Lady Elliot Island

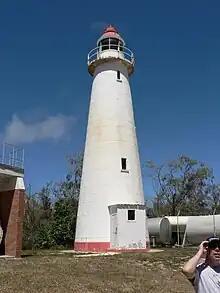
The old Lady Elliot Island Light

The first lighthouse to be built on the island was constructed in 1866. It was the third lighthouse built in Queensland and the first to be built offshore on the Great Barrier Reef. The original structure was destroyed by a cyclone six years later. In 1873, another lighthouse was constructed, Lady Elliot Island Light. The lighthouse is on the National Heritage list because it is a timber-framed construction with a cast iron cladding, which was premade in England and shipped to the island in pieces. This lighthouse is tall and shone out approximately to sea. The old lighthouse was used continuously until 1995 but became too short for the surrounding vegetation, which was interrupting the beam of light. At this time the Australian Maritime Safety Authority built a new light tower. It is tall and its six light beams shine out to sea. It is solar powered, fully automated and runs continuously.